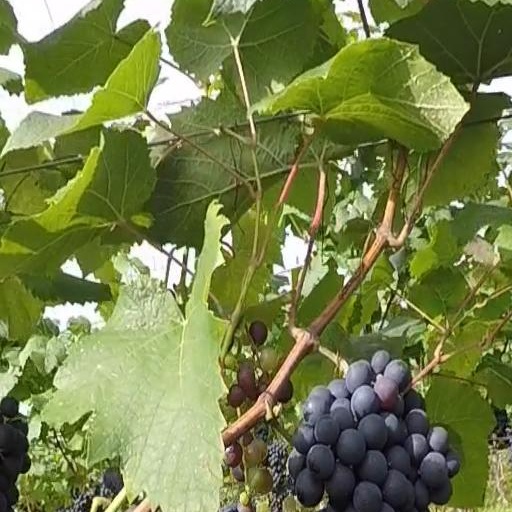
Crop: grape